Rookie list

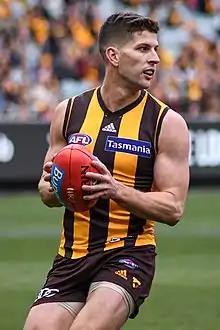
Luke Breust holds the record for most AFL games played by a player recruited from the rookie draft, with 300 matches and counting.

The rookie list is a means for Australian Football League (AFL) clubs to maintain additional players outside the 38-man primary or senior list. Category B rookie-listed players are not eligible to play in AFL home-and-away or finals matches unless they are elevated to the senior list, either to replace a retired player or a player with a long-term injury.